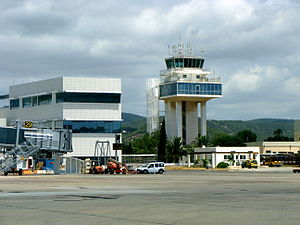
Ibiza Lufthavn
Ibiza Lufthavn er en lufthavn i Spanien der betjener de Baleariske Øer Formentera og Ibiza. Den er beliggende syv kilometer sydvest fra Ibizas hovedby Ibiza.